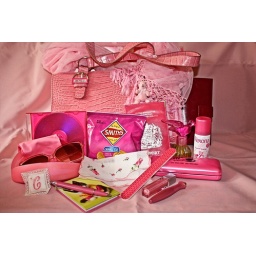
Is is amazing just how much pink a girl can have in her bag.